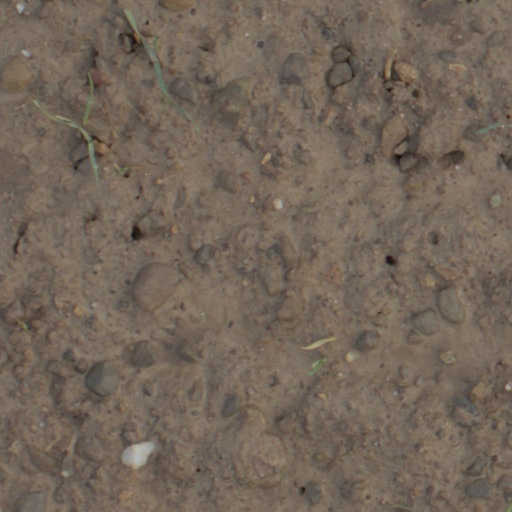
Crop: wheat